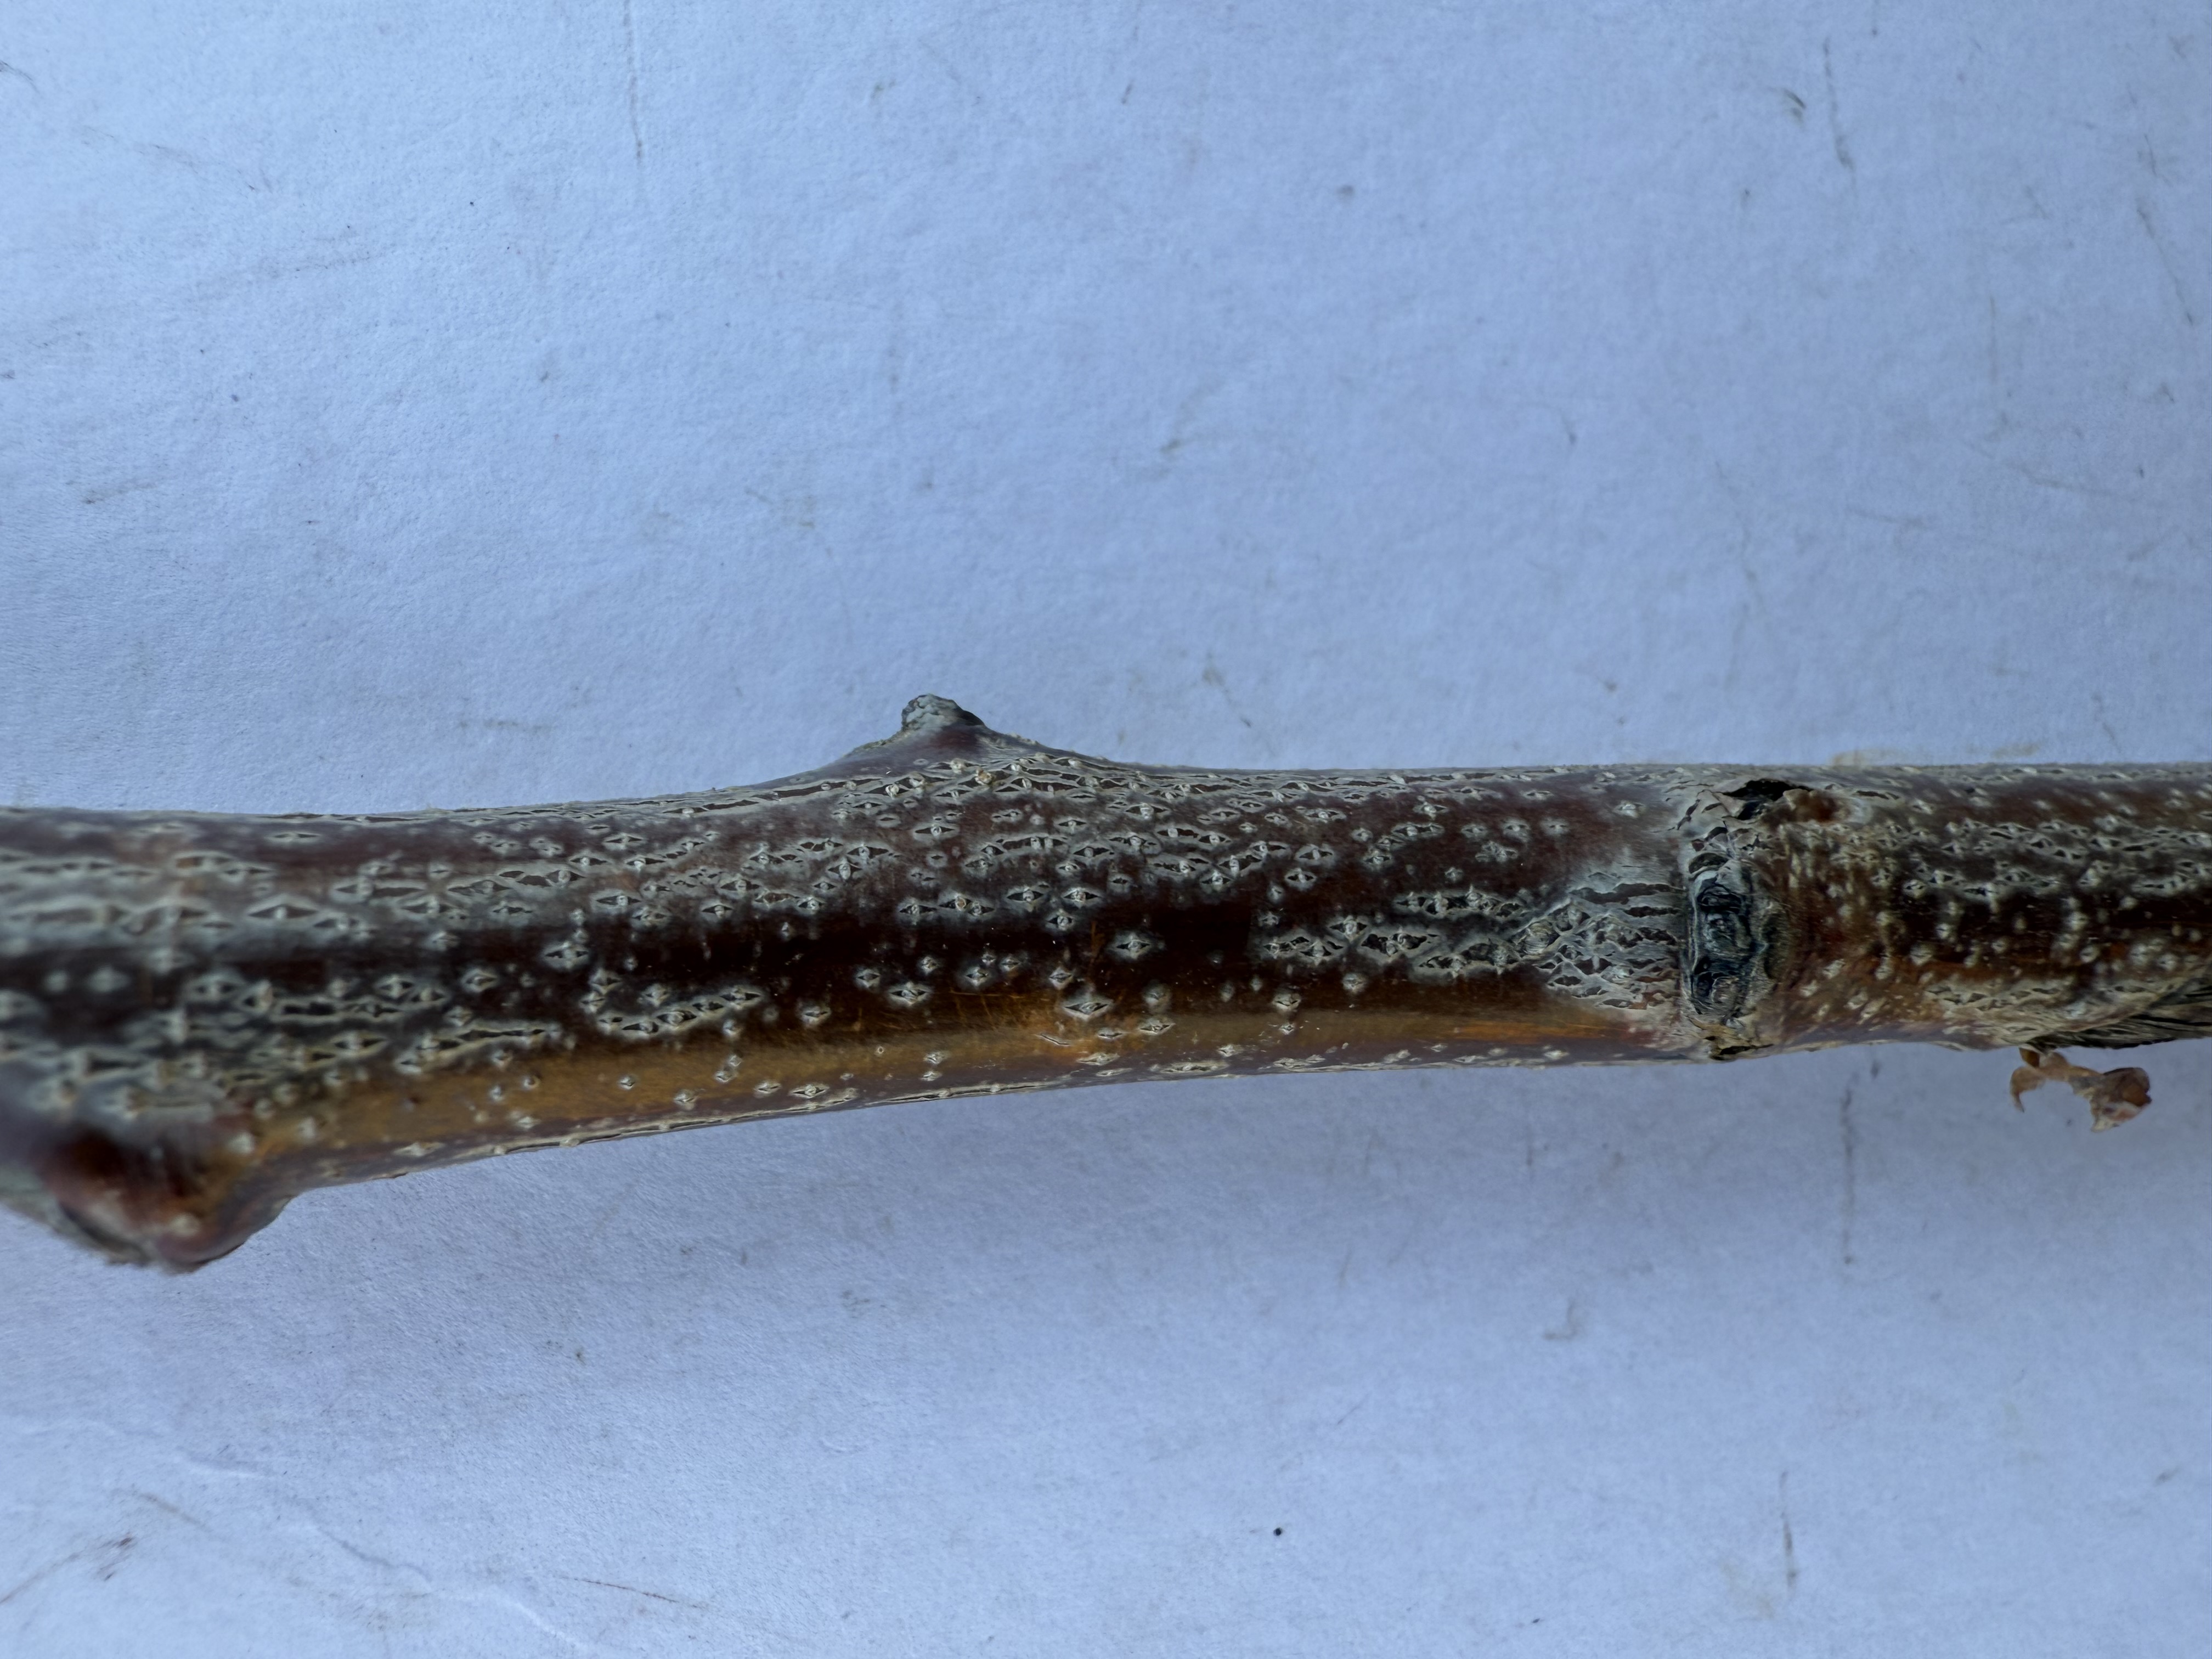
Variety: Sekerpare Apricot